Wrexham and Minera Railway

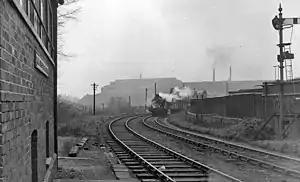
A down freight passing the site of Brymbo West halt, with Brymbo Steelworks in the background.

The route from Croes Newydd to Brymbo was double-tracked, and built to a standard designed to cope with heavy coal and freight trains to and from the steelworks. These trains were usually worked by traincrews from Croes Newydd shed using GWR 2800 Class locomotives based there; given the steep climb from Wrexham to Brymbo, which reached gradients of 1 in 36, a bank engine (such as a GWR 5600 Class locomotive) was often used. The more lightly built section beyond Brymbo West to Minera was worked by smaller locomotives, such as the 5700 Class, with engine 9610 being used almost exclusively on this line.